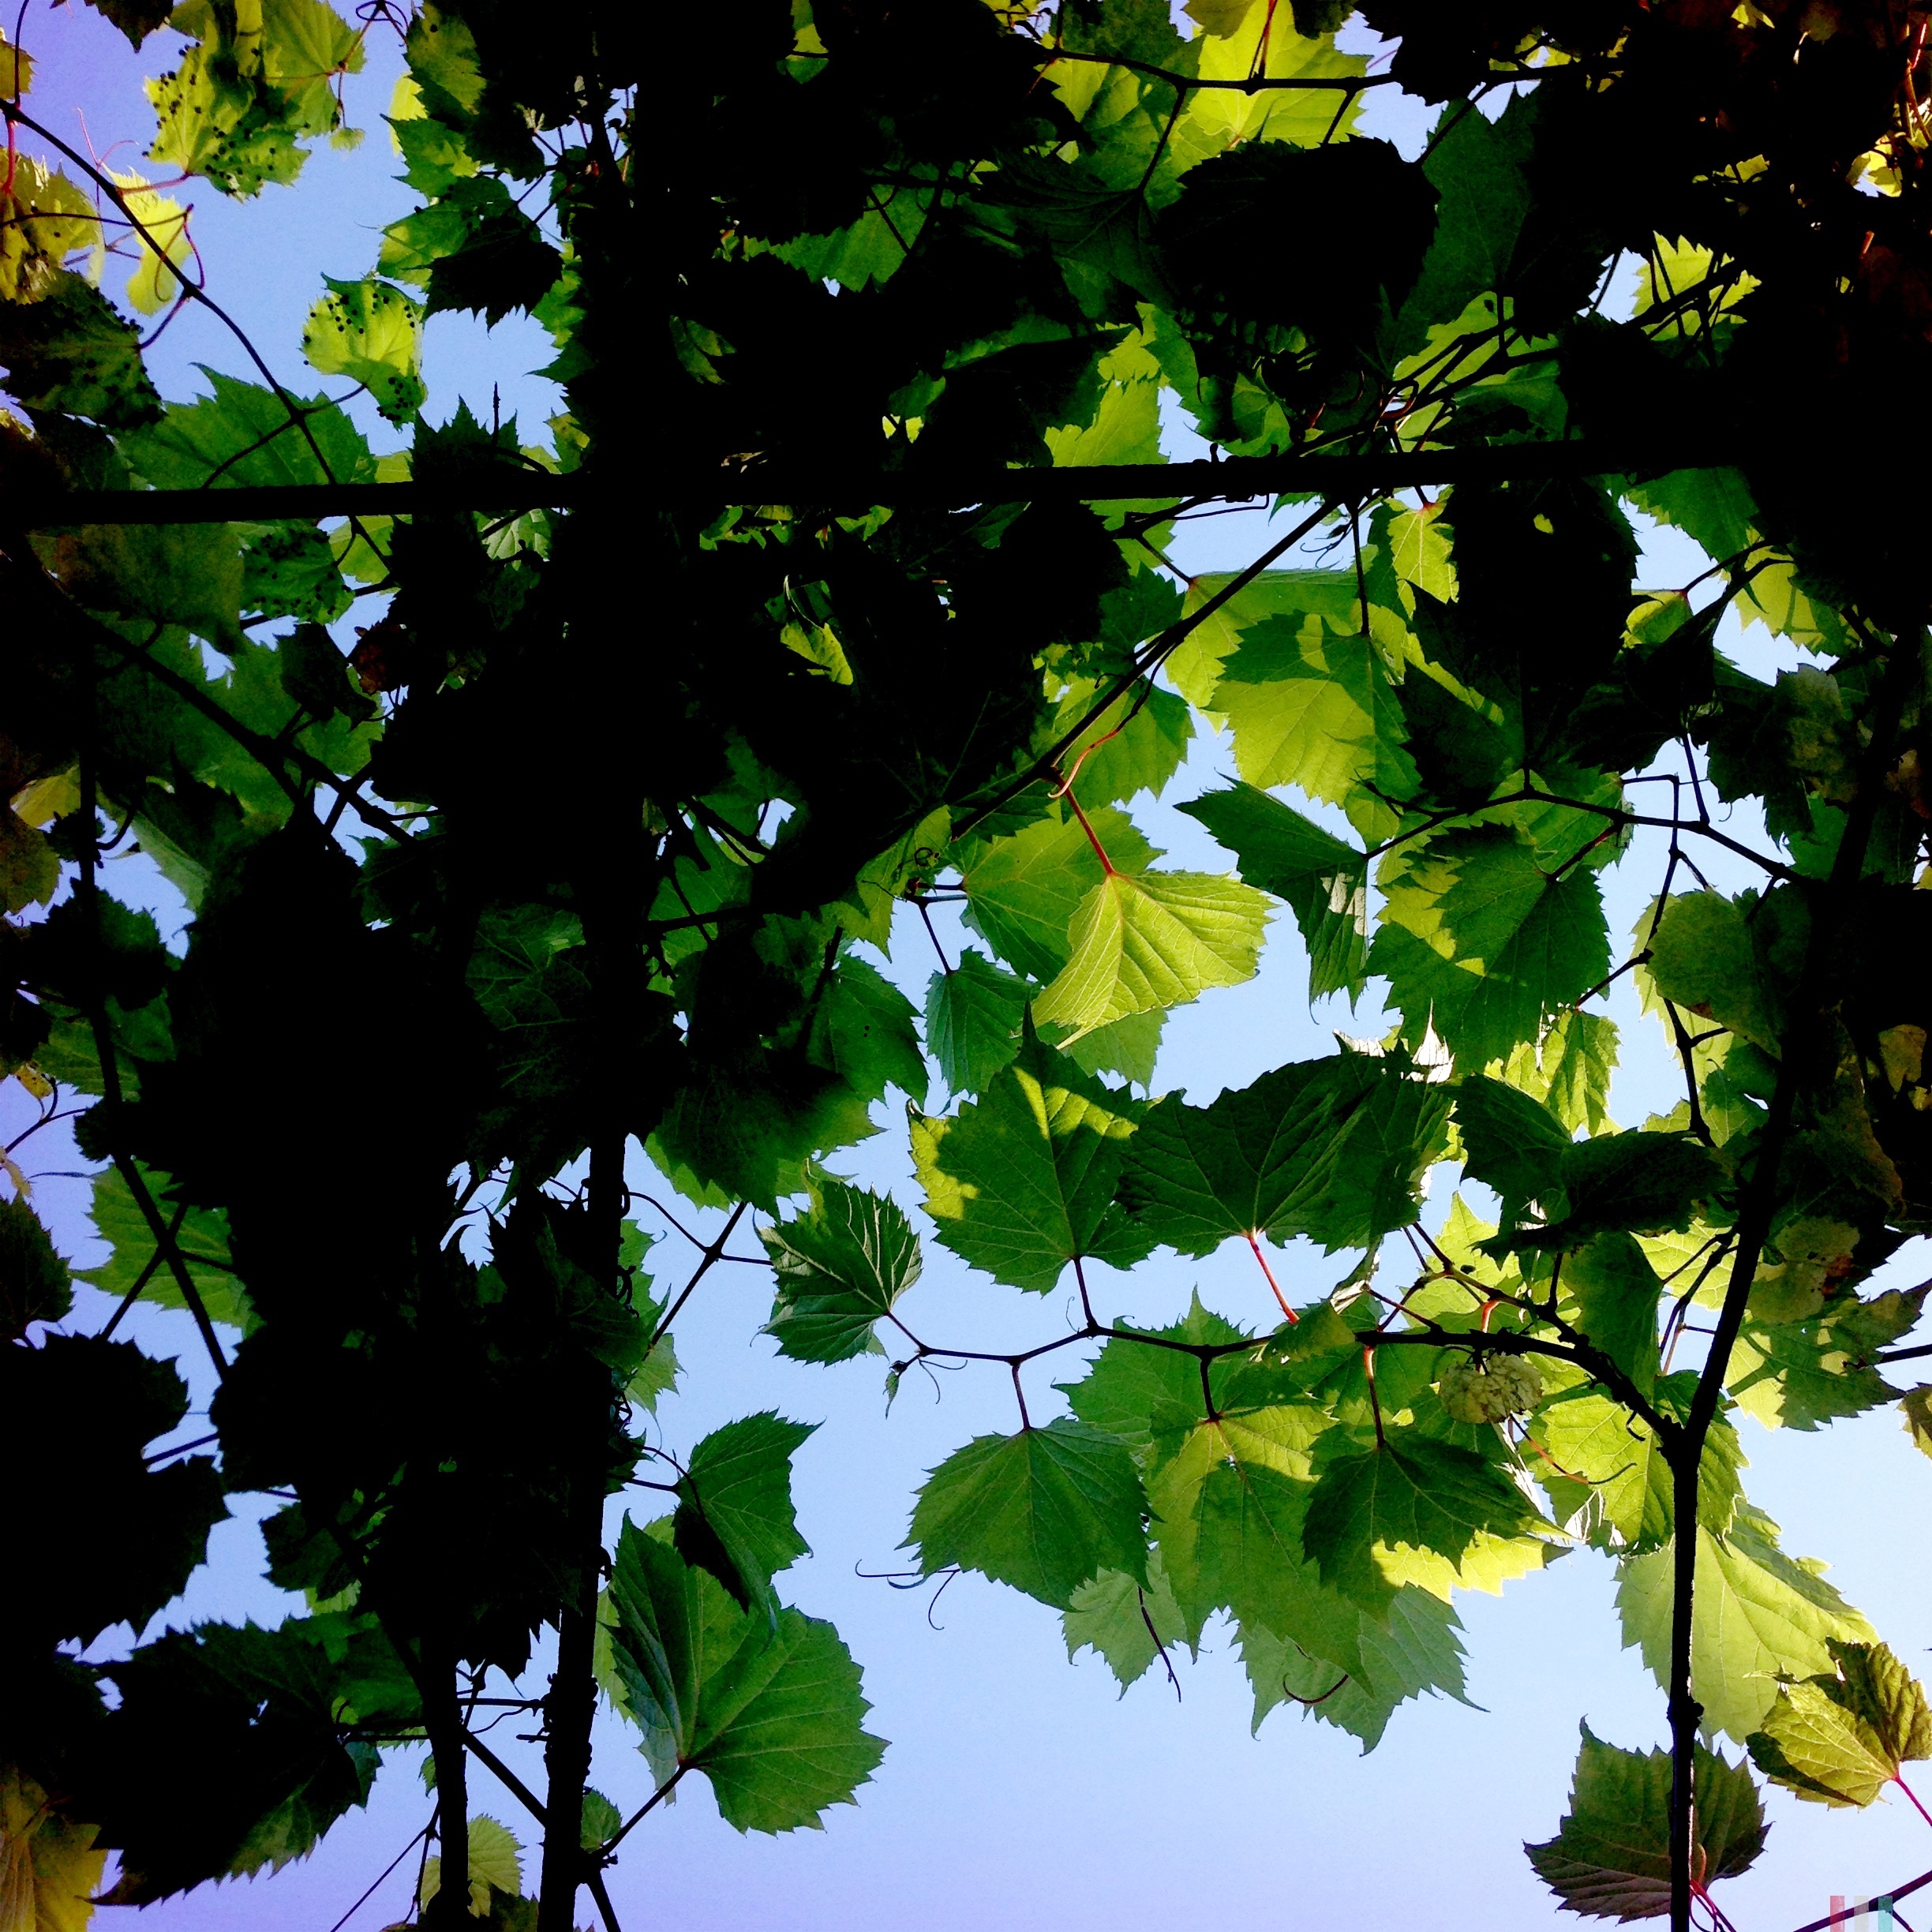
tree, nature, branch, light, plant, sky, sunlight, leaf, flower, summer, green, produce, birch, autumn, botany, season, maple tree, leaves, deciduous, flowering plant, maidenhair tree, woody plant, land plant, plane tree family